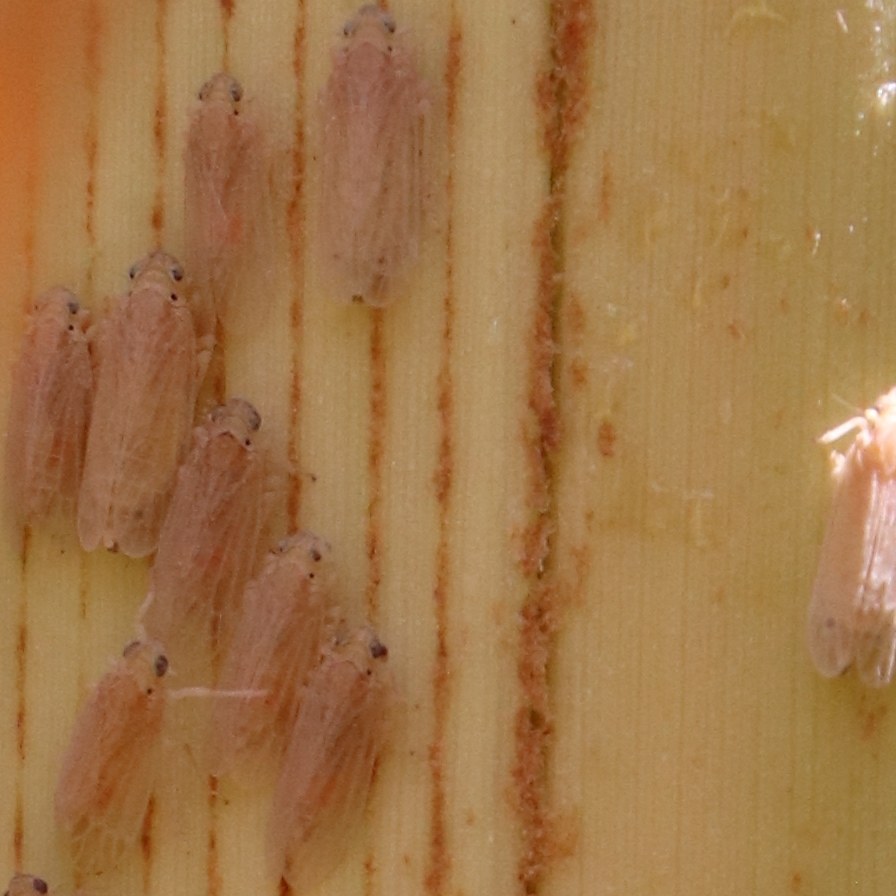
Label: Bug